League of Revolutionary Struggle (Marxist–Leninist)

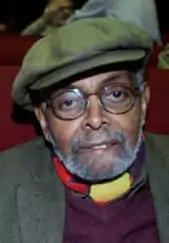
Amiri Barak--a notable leader of LRS.

Amiri Baraka was born in Newark, New Jersey on October 7, 1934, as Everett Leroy Jones. He lived there for his entire life. He changed his name to LeRoi, meaning "the king." Later, Baraka changed his name to "Amiri", the Swahili word for "the king."